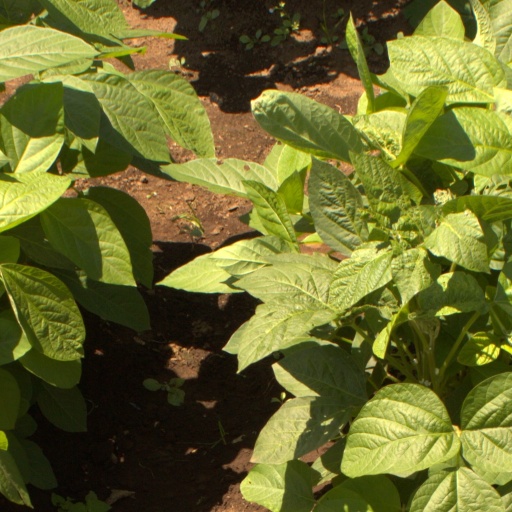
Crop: soybean